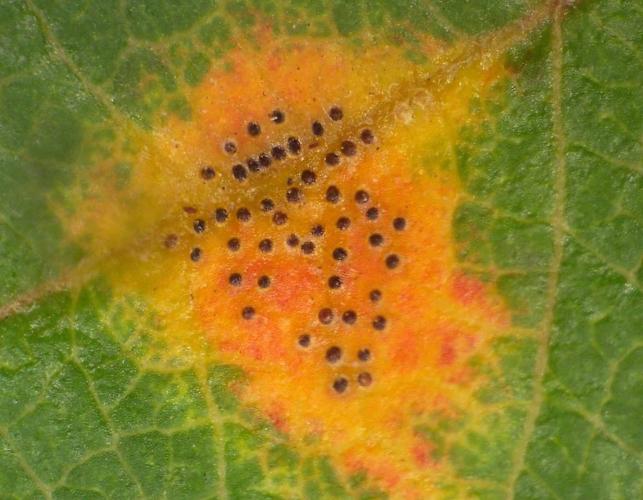
Plant: Apple
Disease: apple rust